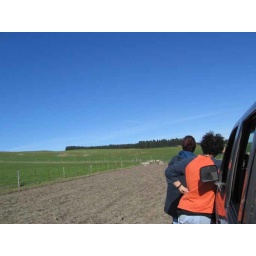
wee clear blue sky beside the truck~